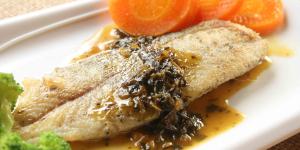
pescado en salsa de naranja y cilantro